NHS Test and Trace

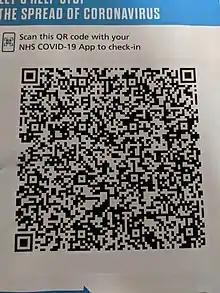
A venue poster showing a QR code to use with the NHS COVID-19 app

The system was designed to work in conjunction with the NHS COVID-19 app, which was originally announced for mid-May but subsequently delayed due to technical issues during its testing phase. The app enables those who have been in close contact with a person with COVID to be identified using their mobile phone. Prior to this, information would be gathered by questioning people about their recent movements.